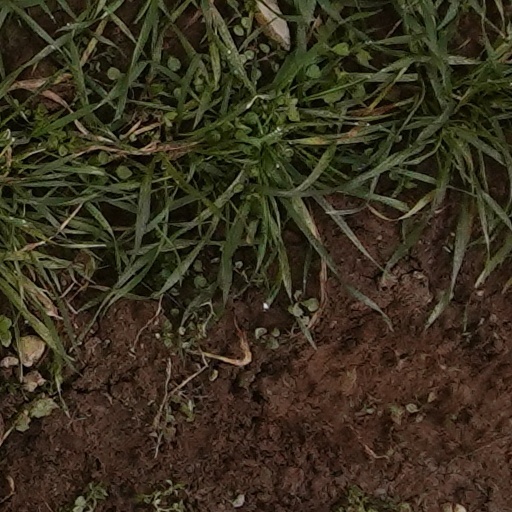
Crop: wheat